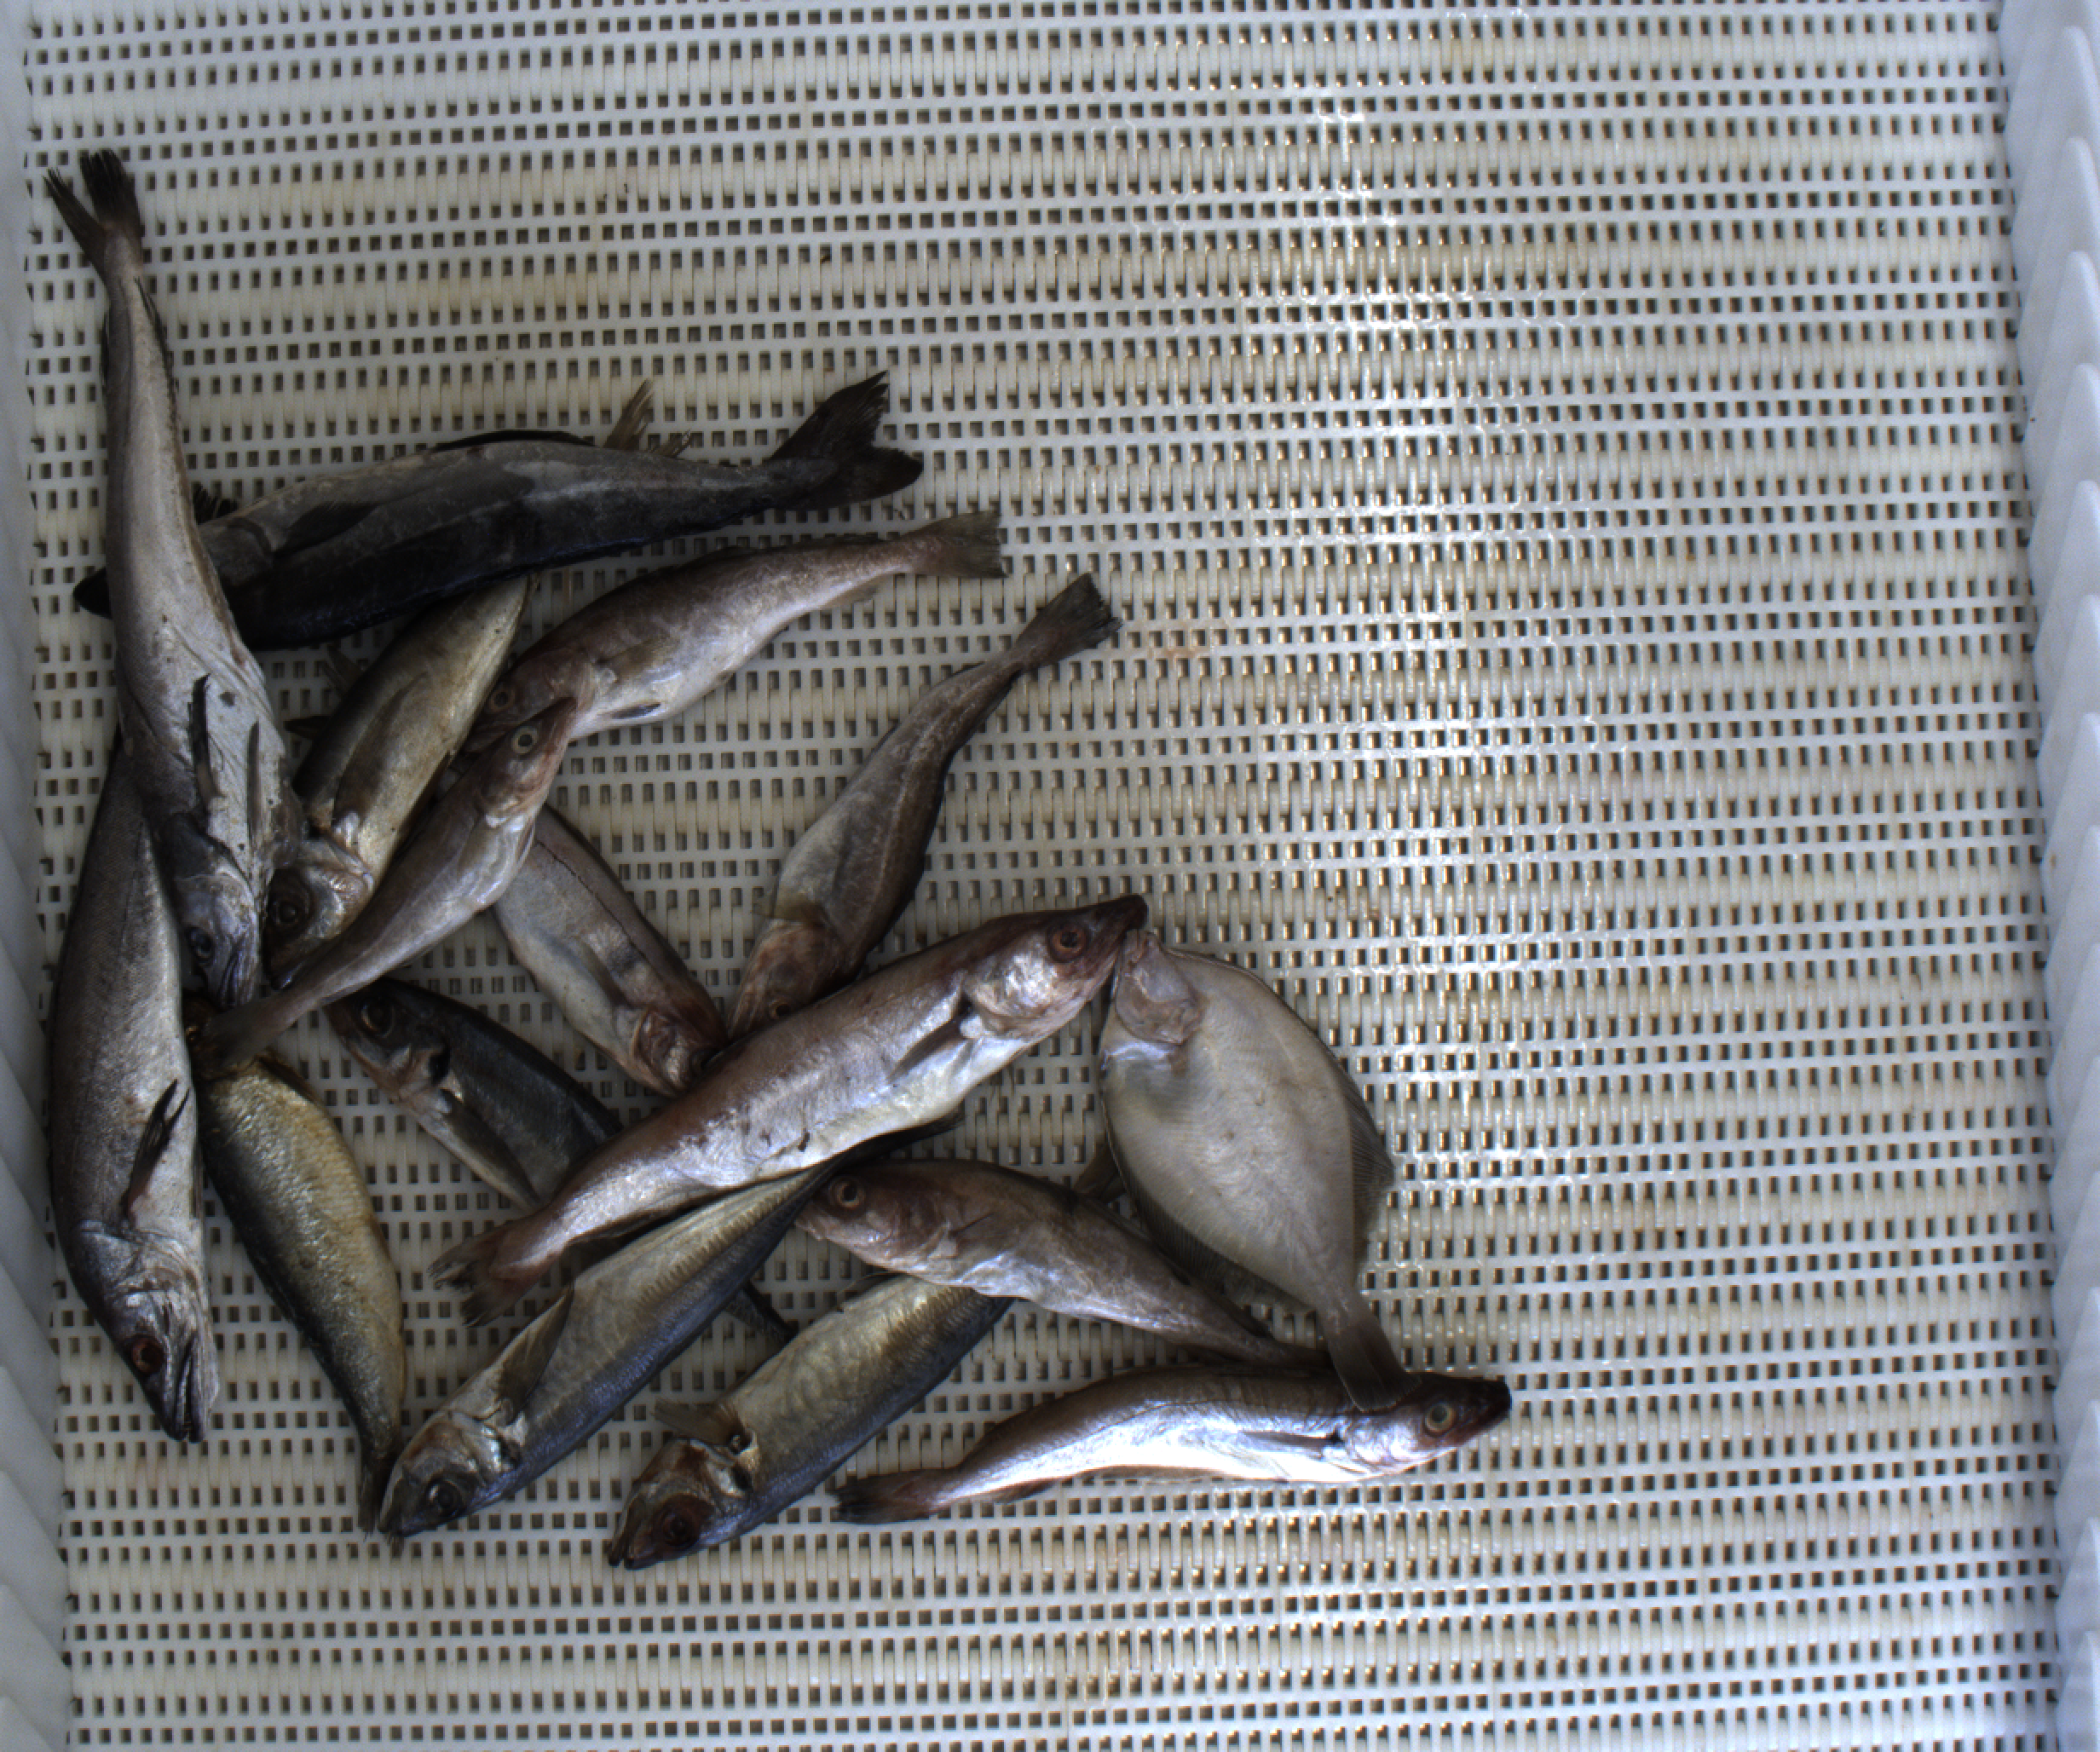
Total fish: 16
Cod: 4
Haddock: 1
Whiting: 2
Hake: 2
Horse mackerel: 4
Saithe: 1
Other: 2